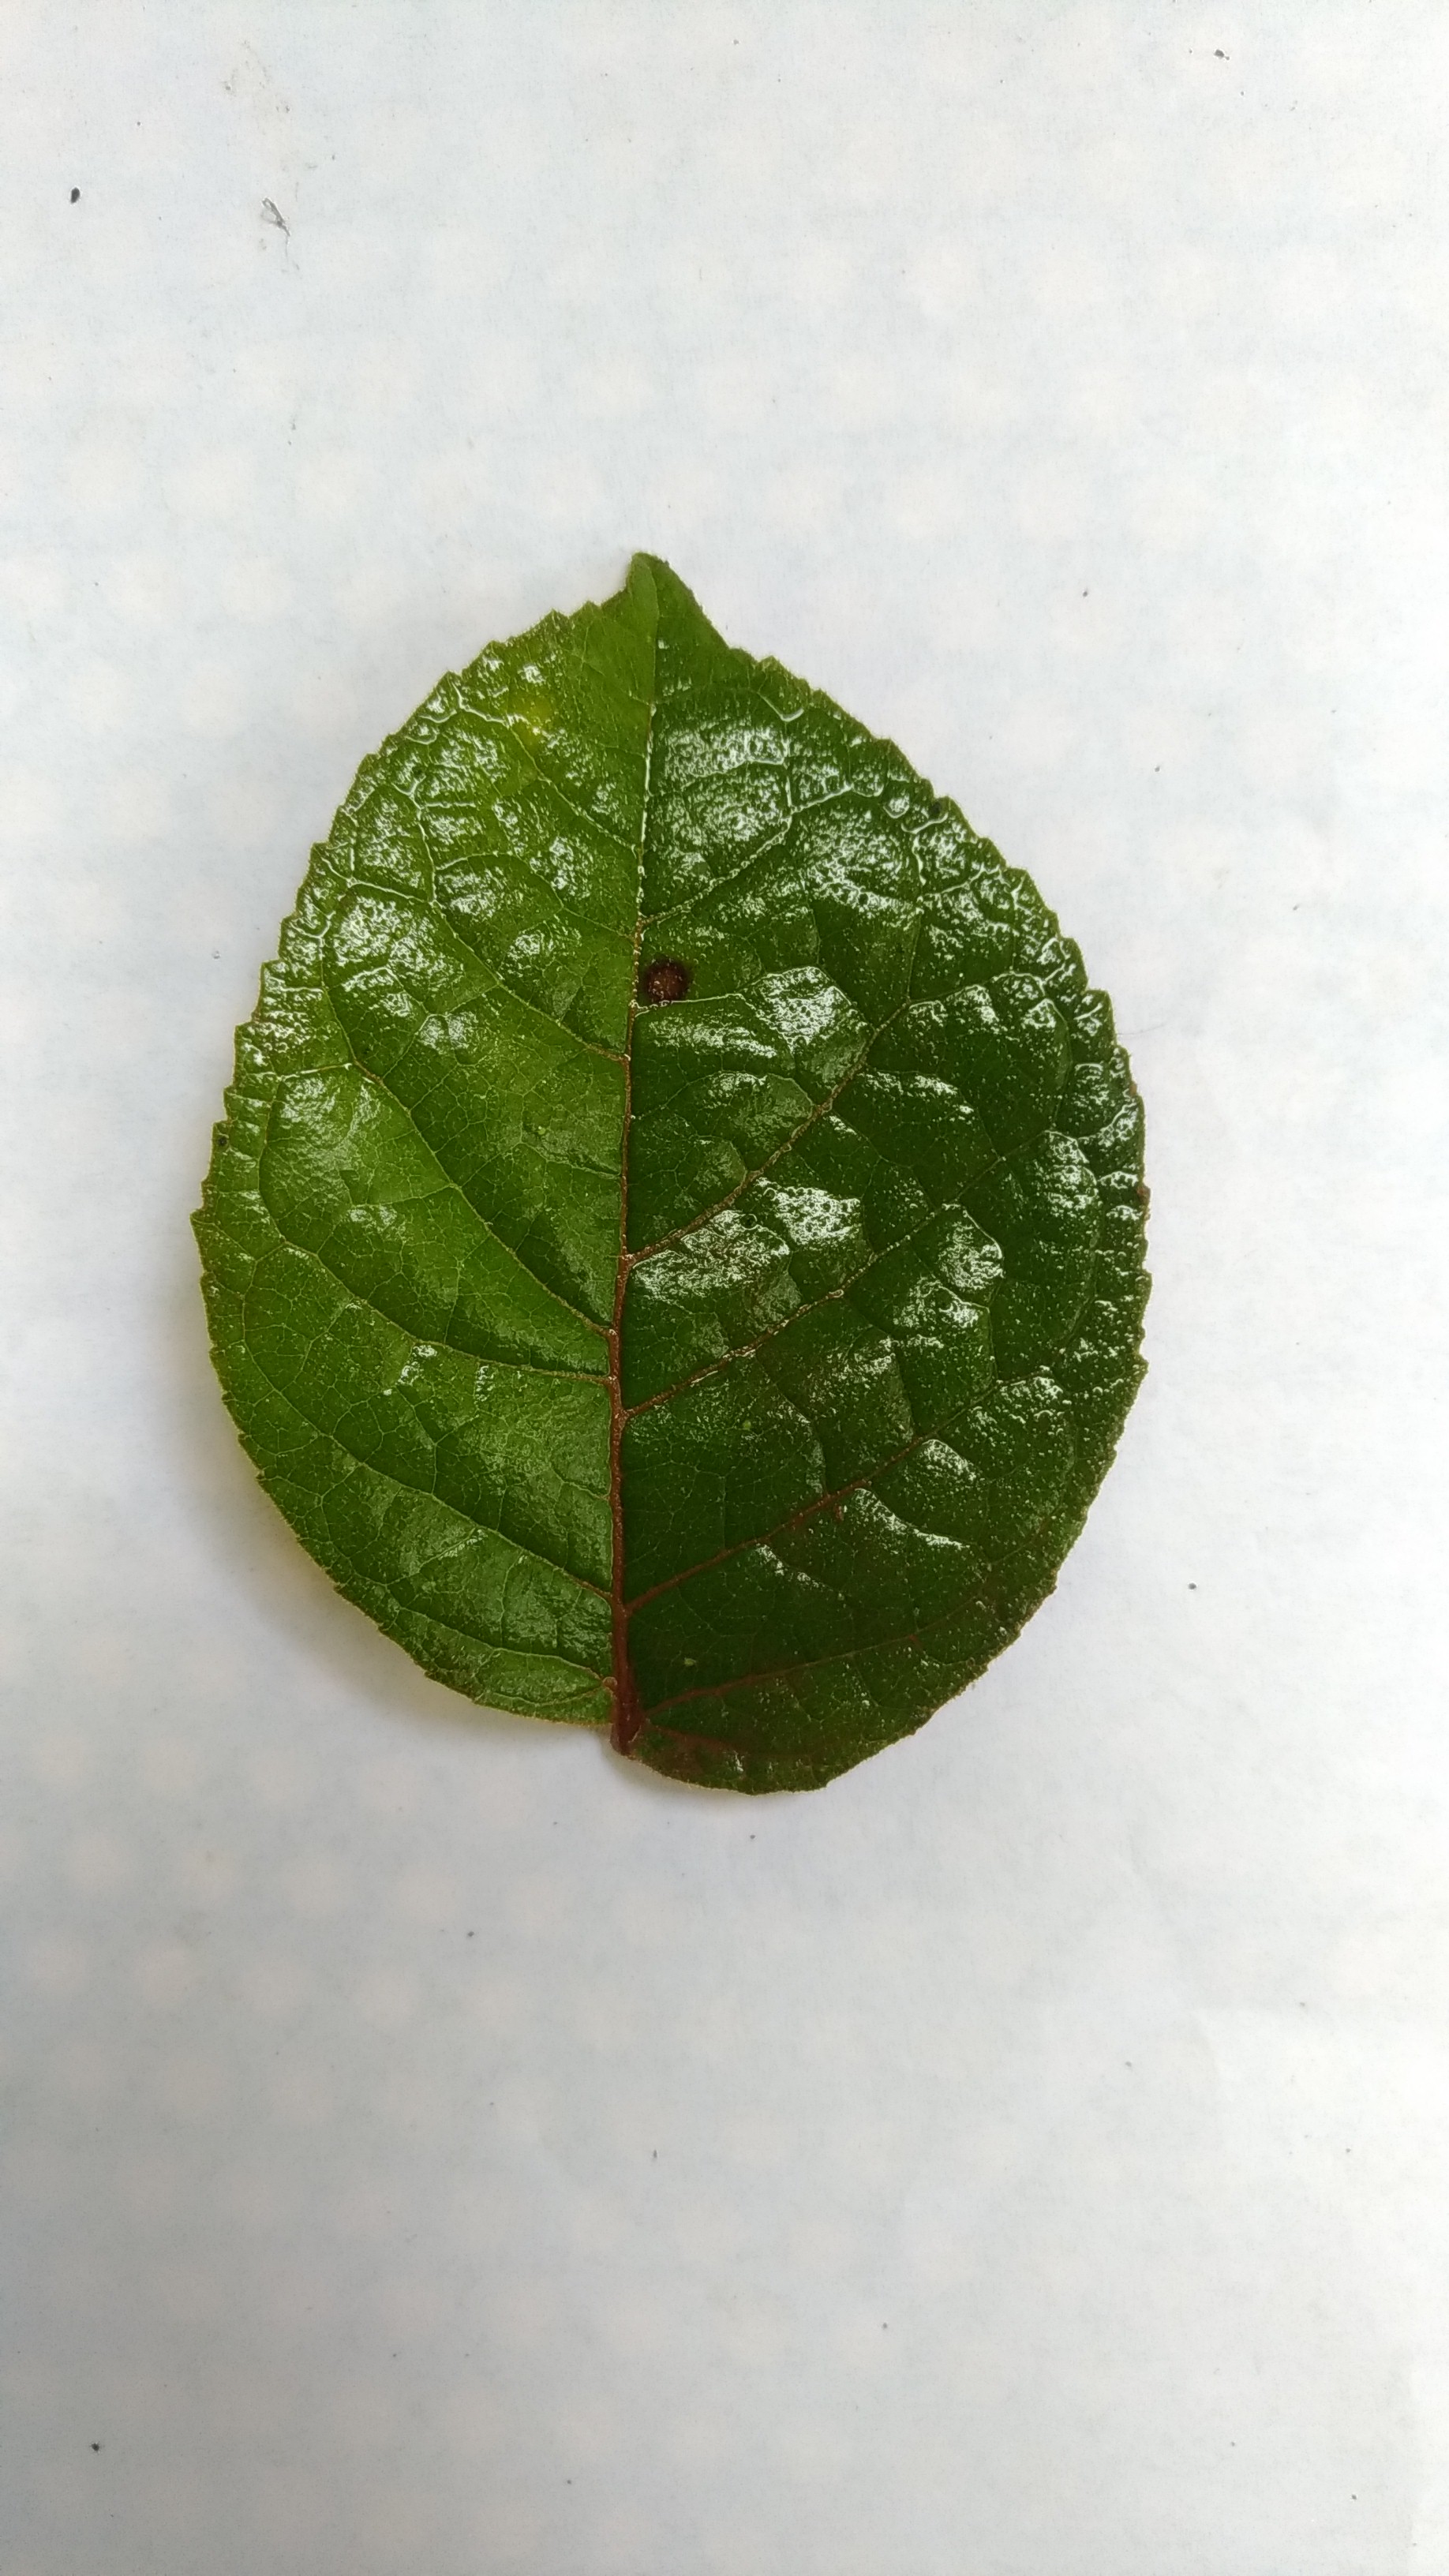
Plant: Padri